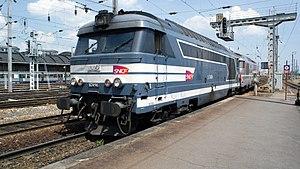
En préparation pour un Intercité vers Boulogne sur Mer